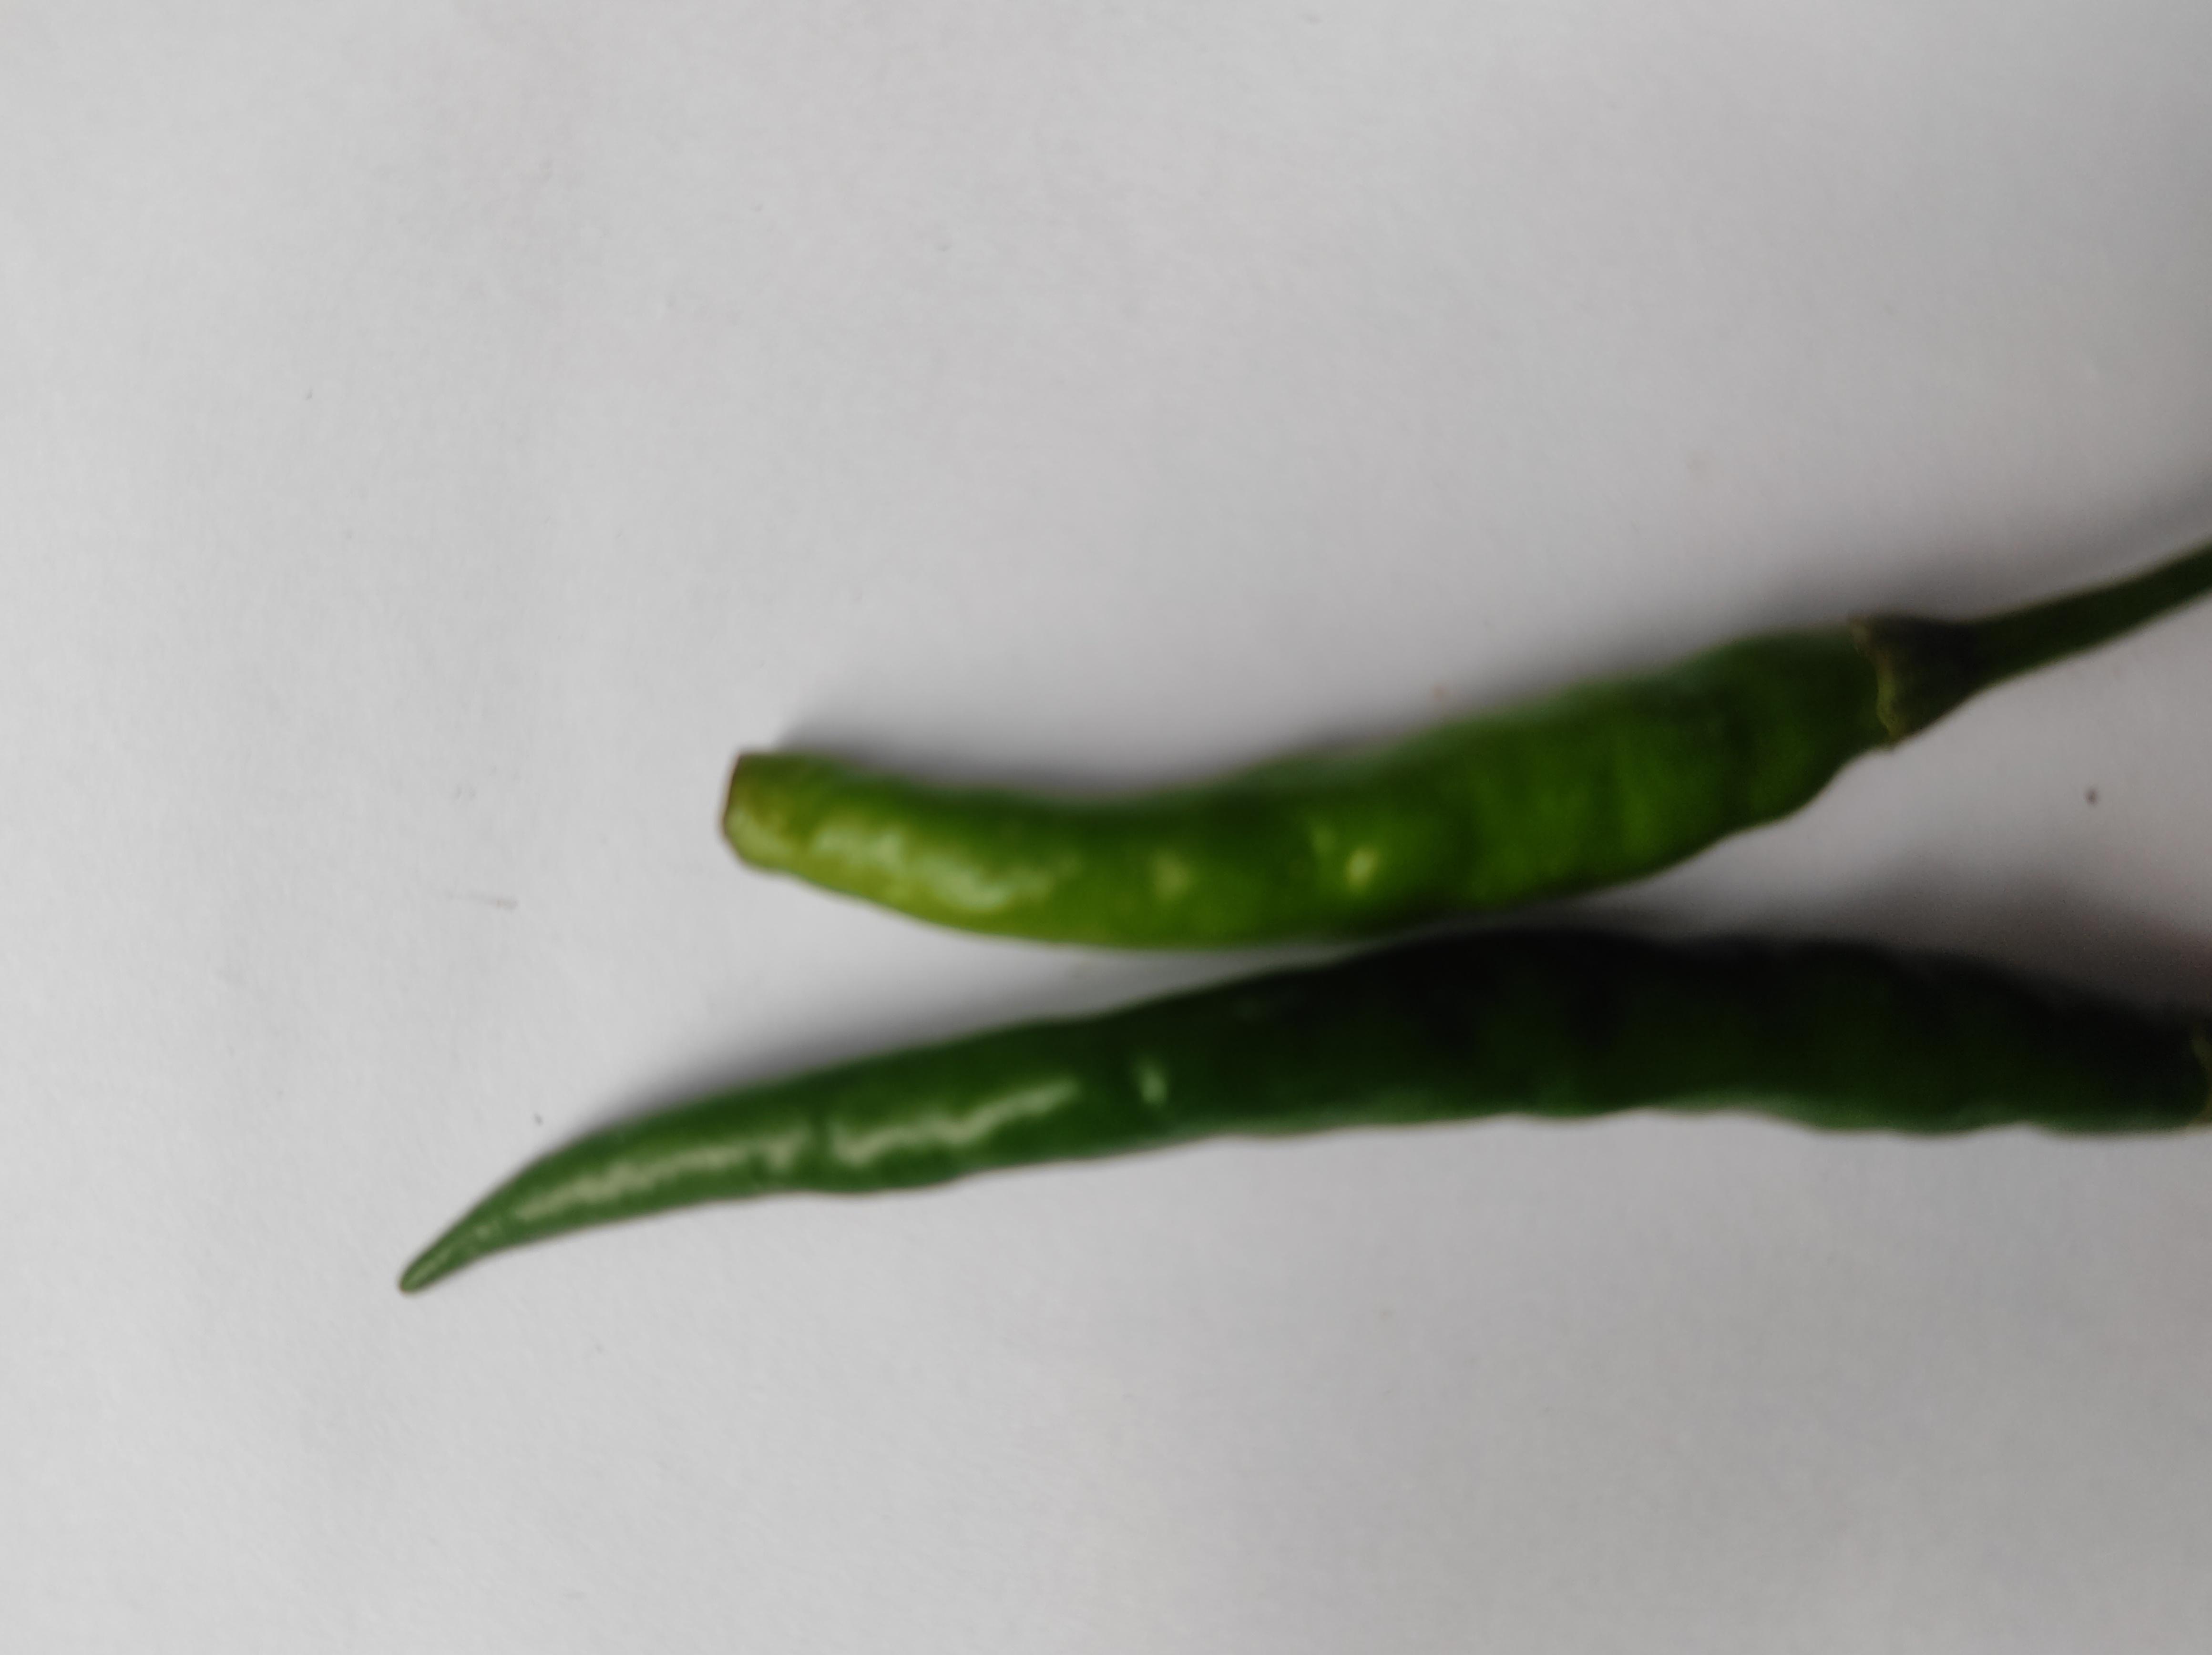
Label: Green Chili